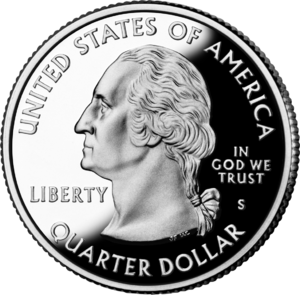
Les 50 State Quarters sont une série de cinquante pièces d'un quart de dollar américain émise par l'United States Mint de 1999 à 2008 pour faire connaître les différents États des États-Unis. Ces pièces ont été émises au rythme de cinq par an, par ordre d'entrée des États dans l'Union.
Les quarter du District de Columbia et des territoires des États-Unis sont une série de pièces de 25 cents américains émise par l'United States Mint en 2009 pour faire connaître le district de Columbia et les territoires des États-Unis.
Les pièces de monnaie des États-Unis désignent les pièces de monnaie ayant cours légal sur le territoire des États-Unis.